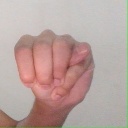
अक्षर: म